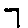
Label: 7